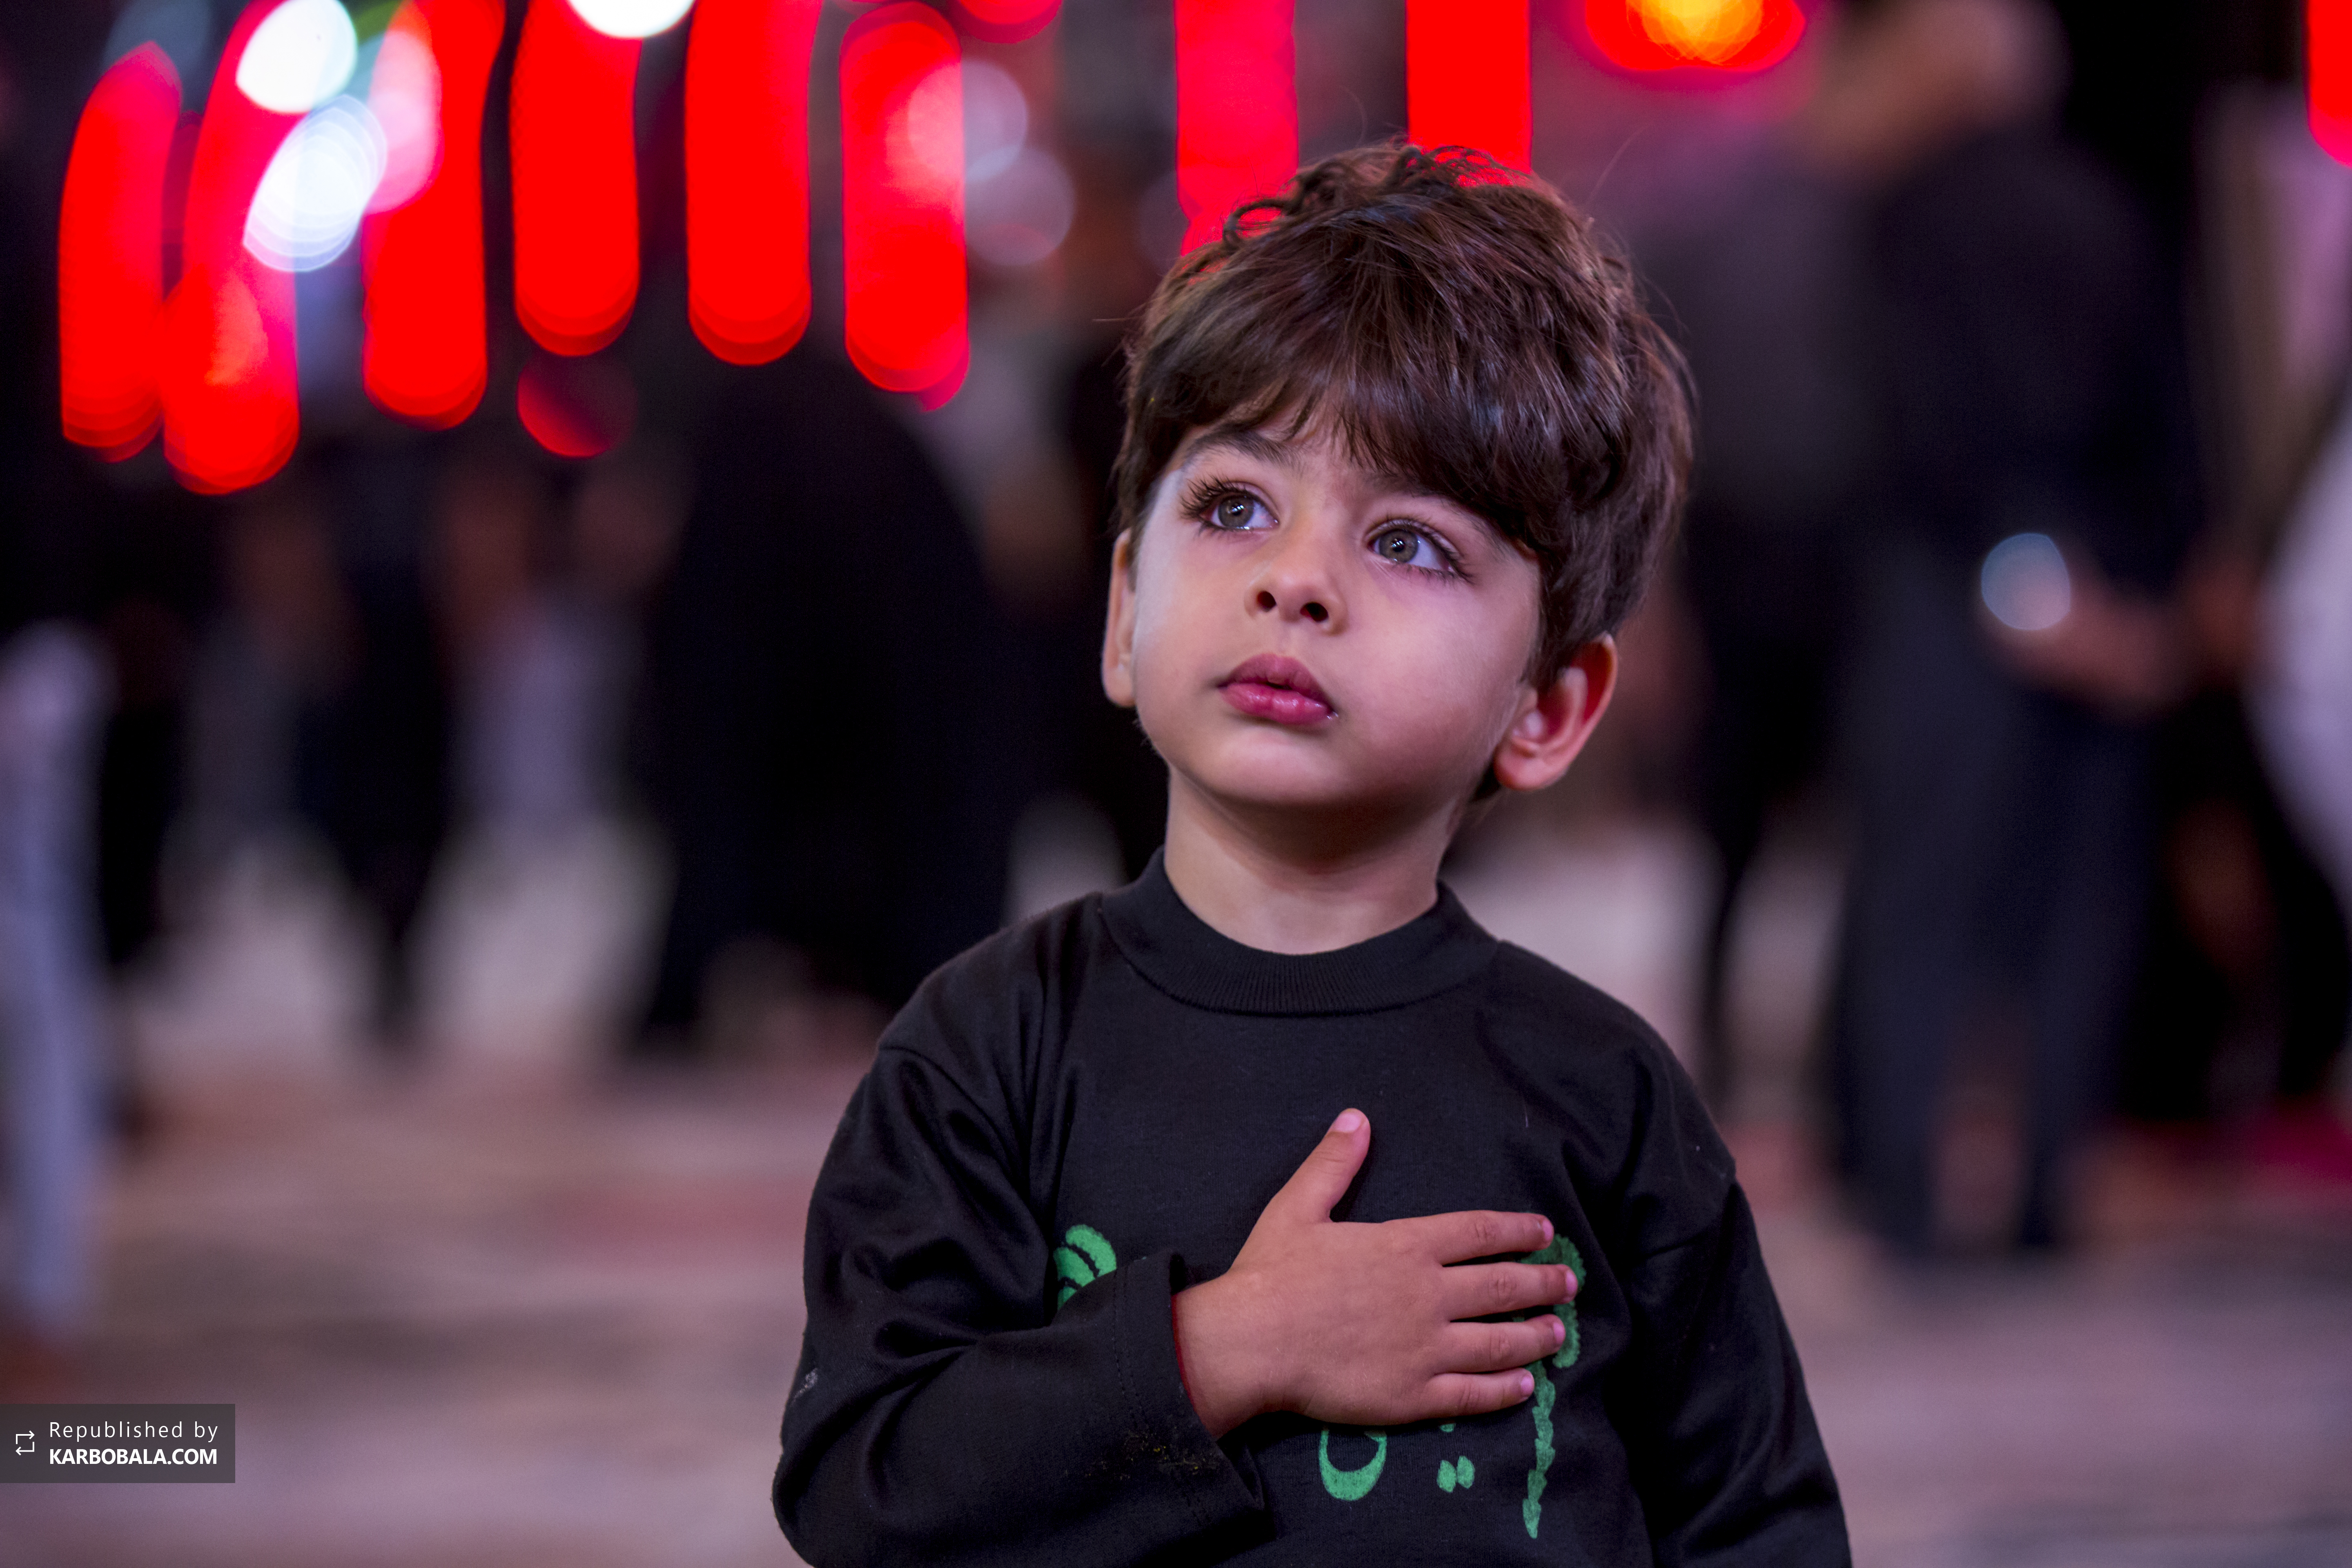
boy, child, snapshot, girl, photography, fun, smile, human, product, toddler